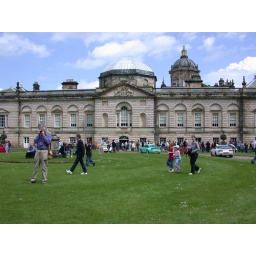
Front of the house on a 'Porsche in the Park' day. Minty green Porsche 993 Turbo S. White Porsche 968 ClubSport